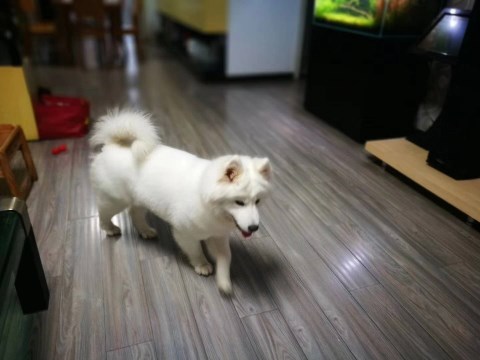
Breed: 2192-n000088-Samoyed